List of Final Destination characters

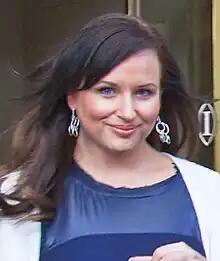

Dennis Lapman is one of the survivors of the North Bay Bridge collapse, and the fourth survivor to die.